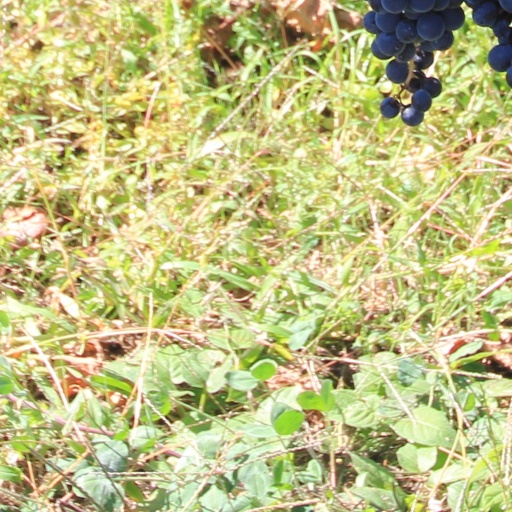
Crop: grape